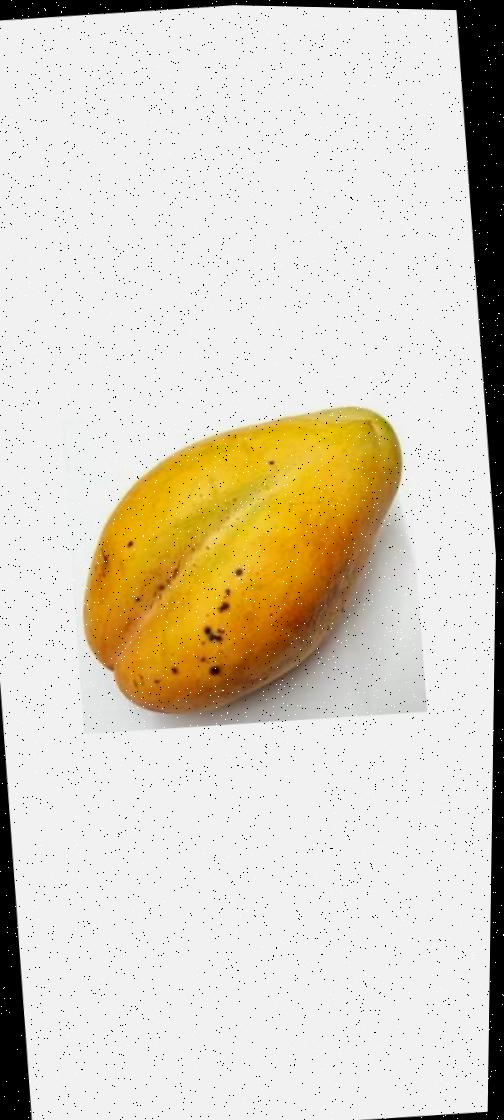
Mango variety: Bari-11